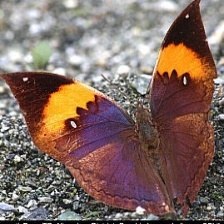
Species: ORANGE OAKLEAF